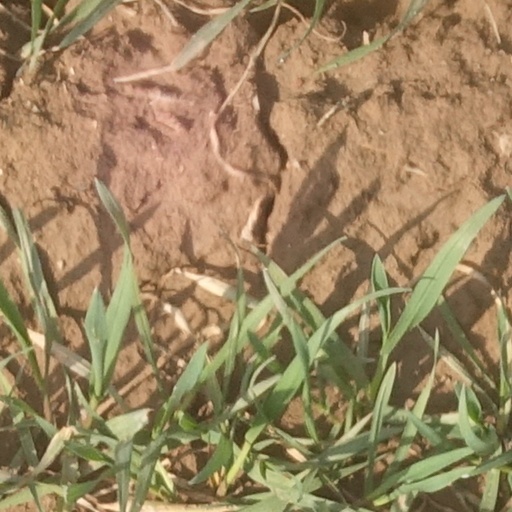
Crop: wheat